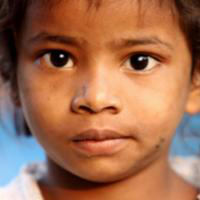
Age group: age 01-10